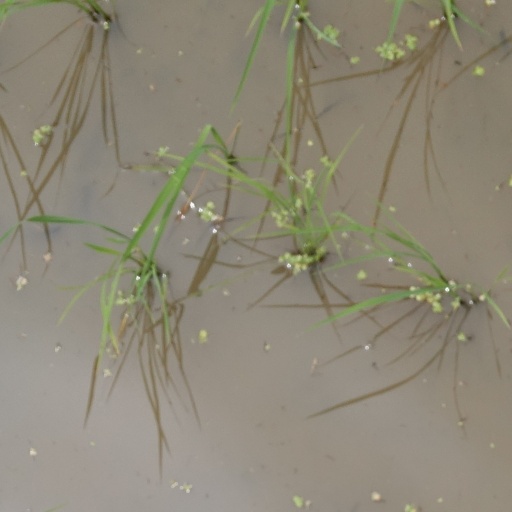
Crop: rice